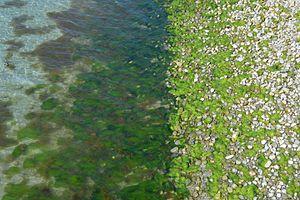
L'eutrophisation est le processus par lequel des nutriments s'accumulent dans un milieu ou un habitat. Les causes sont multiples et peuvent donner lieu à des situations d'interaction complexes entre les différents facteurs. Les nutriments concernés sont principalement l'azote, et du phosphore. L'ensoleillement ou la température de l’eau peuvent exacerber l'eutrophisation.